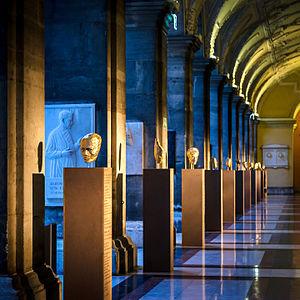
Marianne Maderna est une sculptrice autrichienne spécialisée dans l'installation.